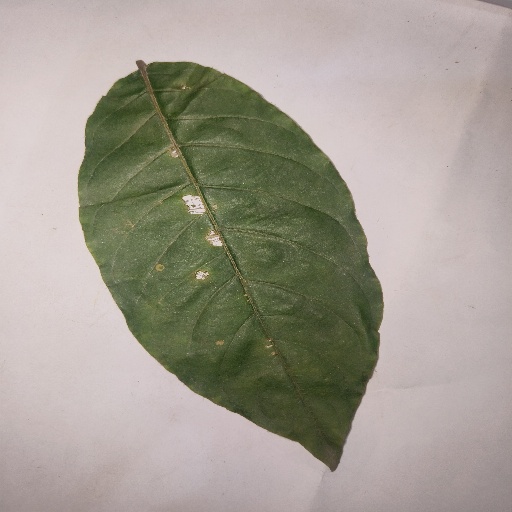
Species: HariTaki
Leaf condition: Bacterial Spot